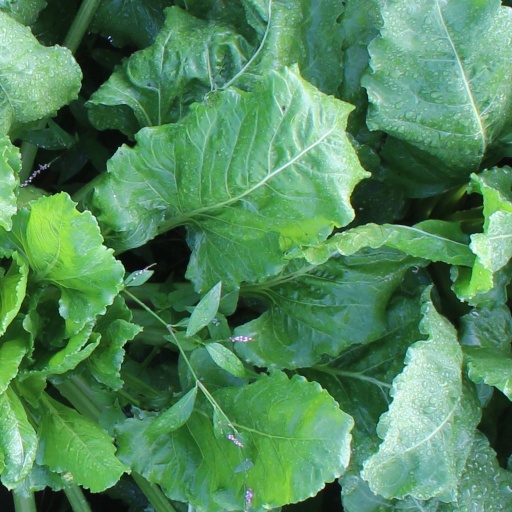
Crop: sugar beet